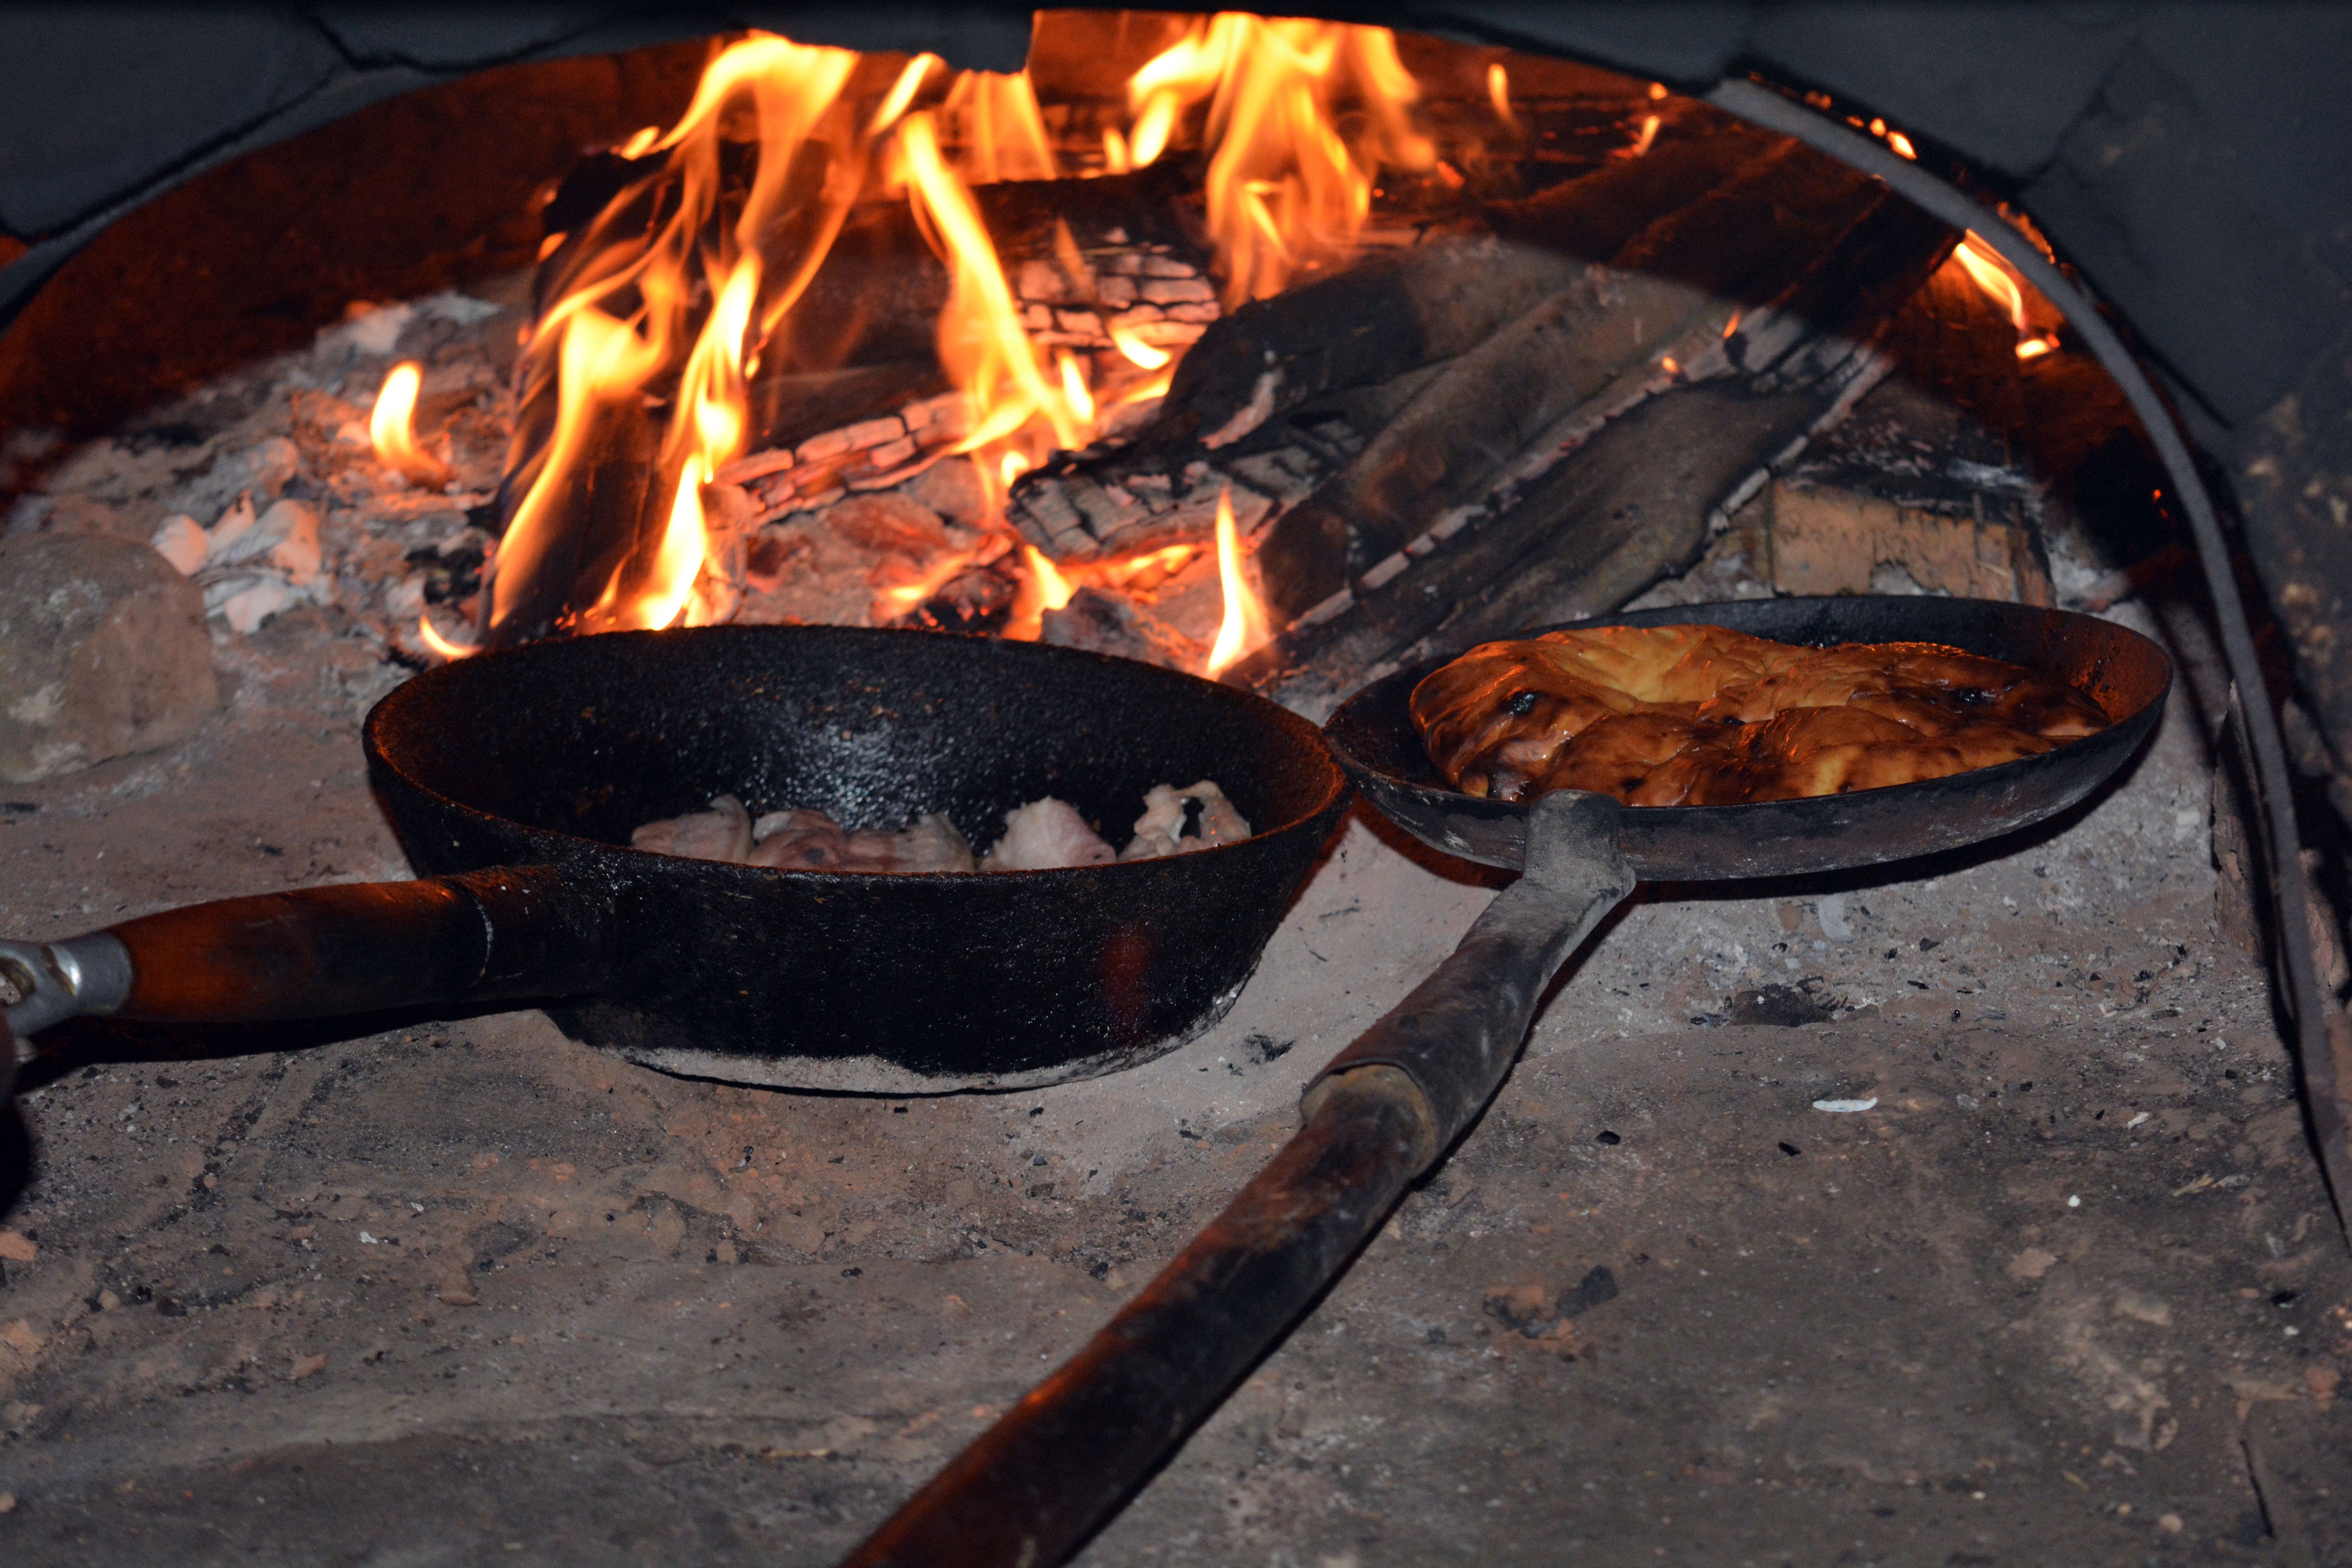
dish, food, carnival, cooking, fire, campfire, meat, barbecue, cuisine, oven, grilling, pancakes, barbecue grill, outdoor grill, cookware and bakeware